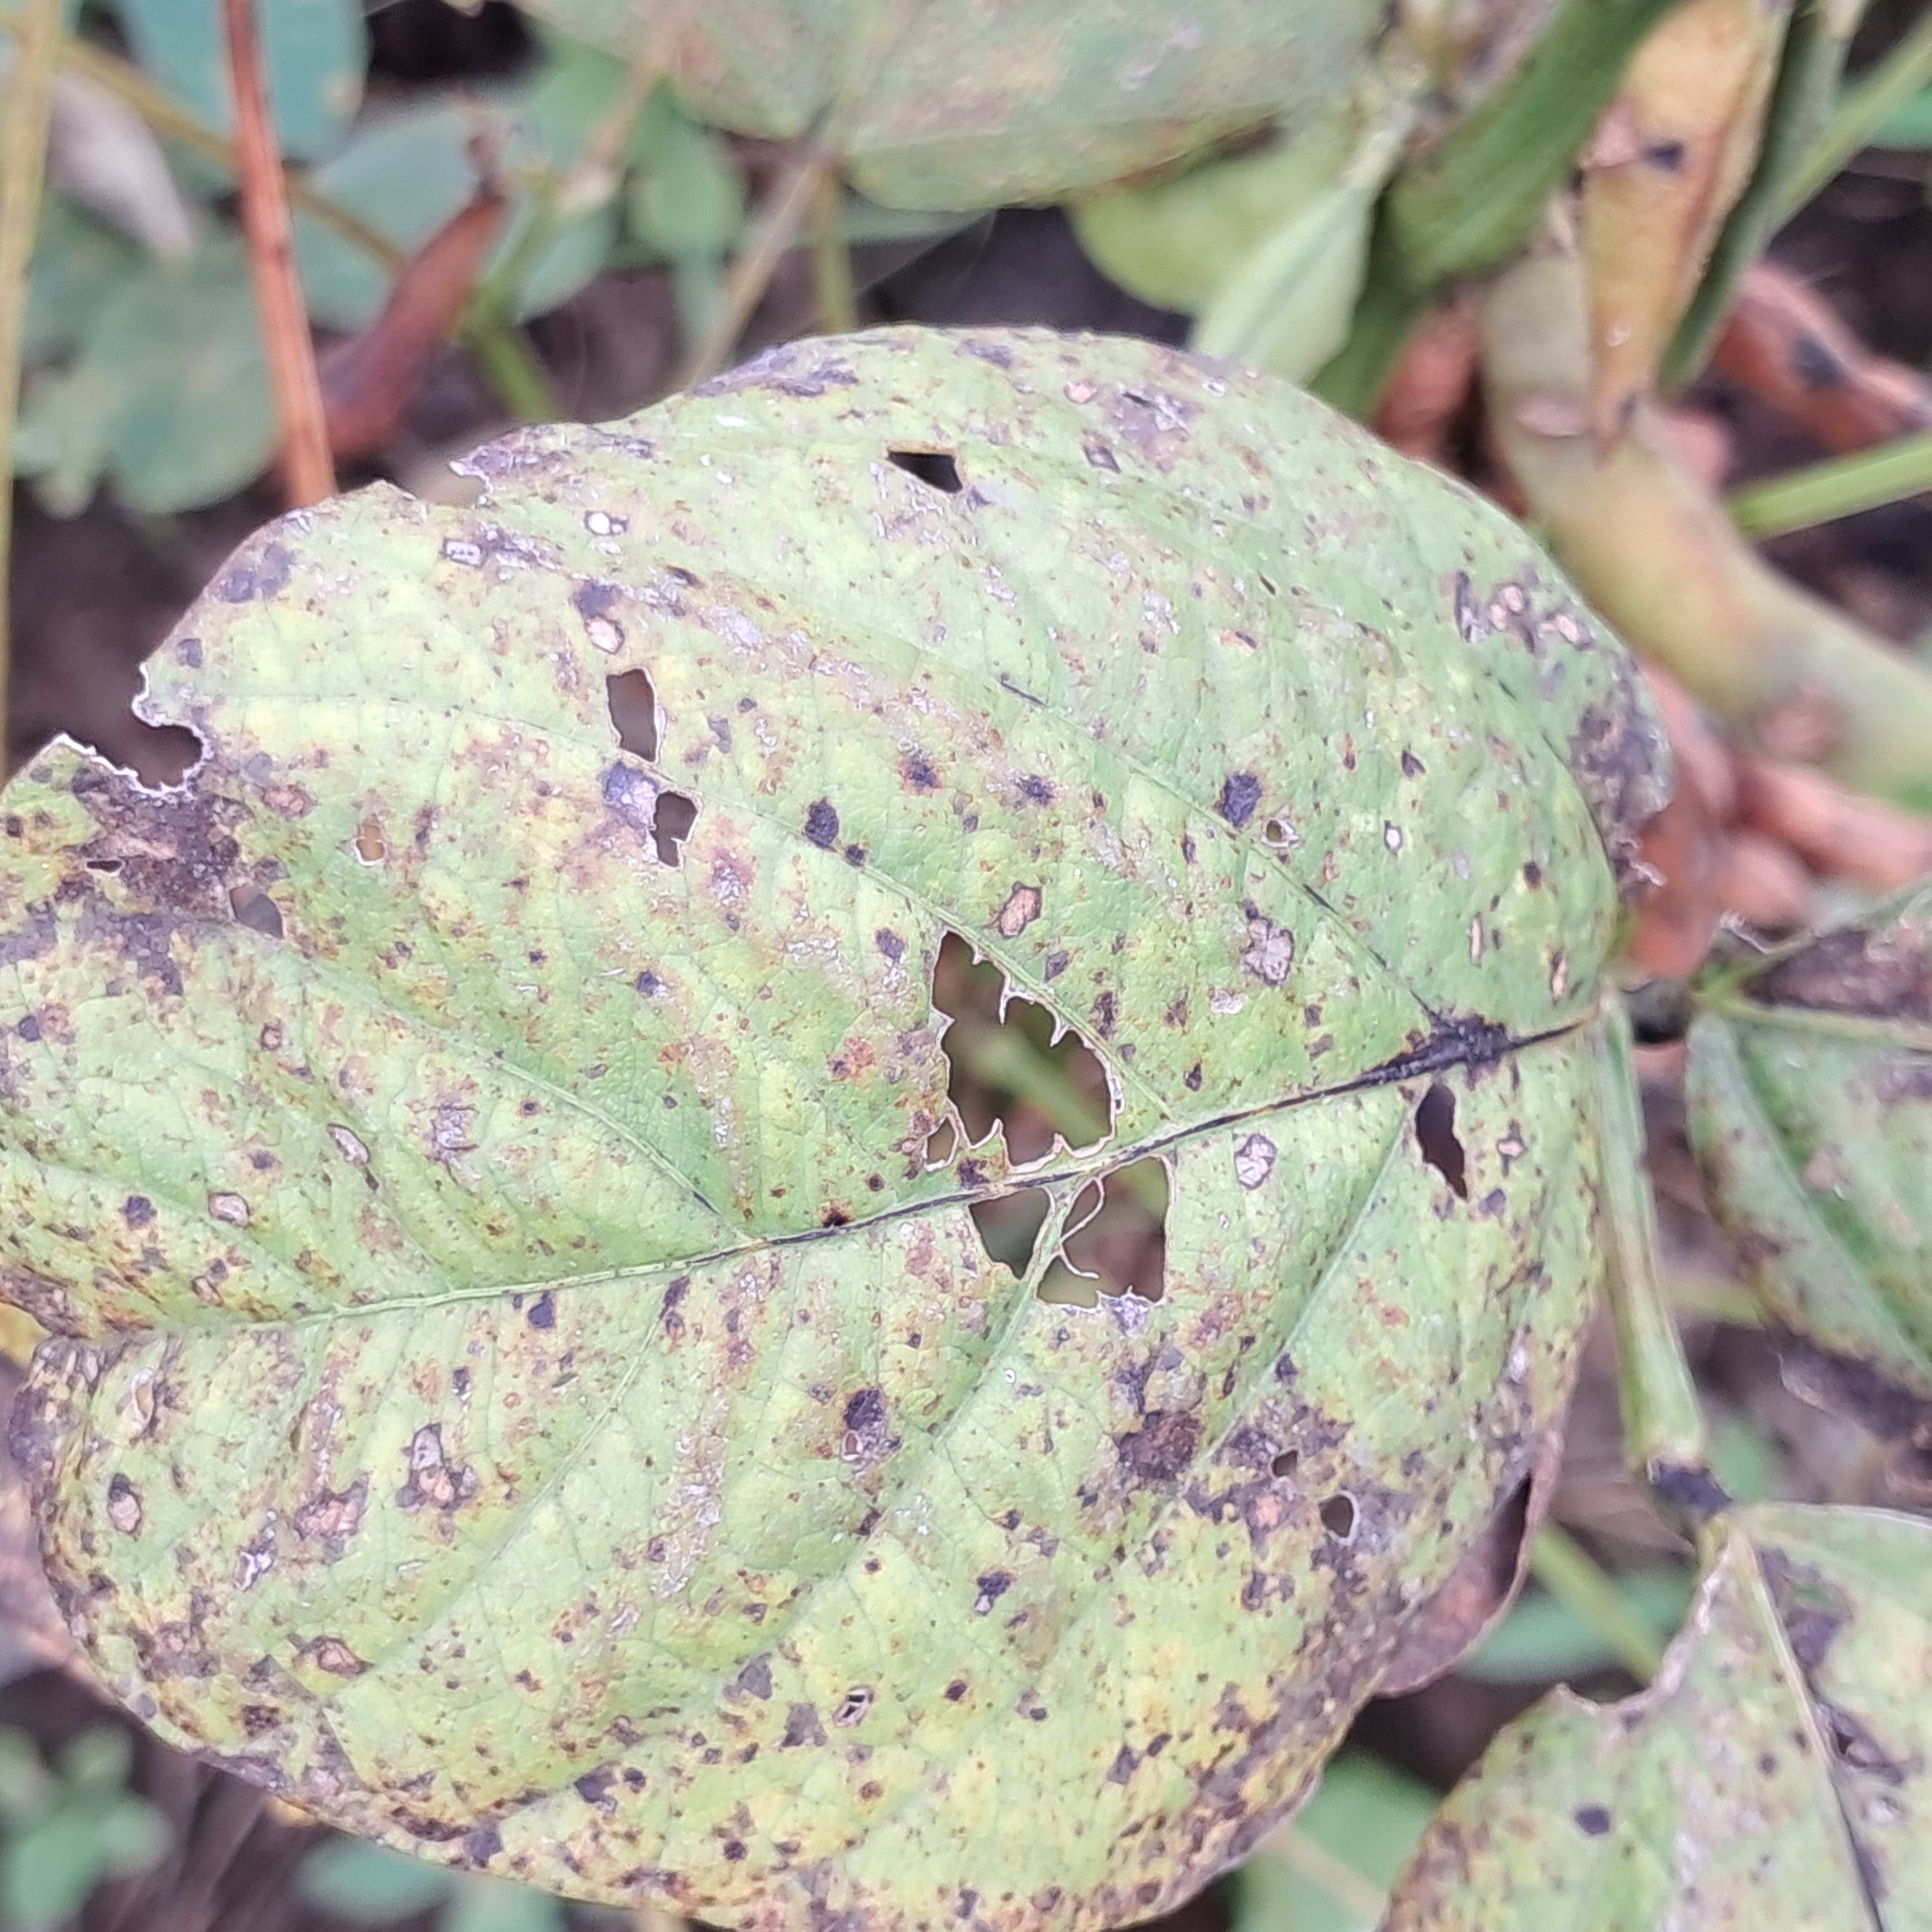
Label: Rust